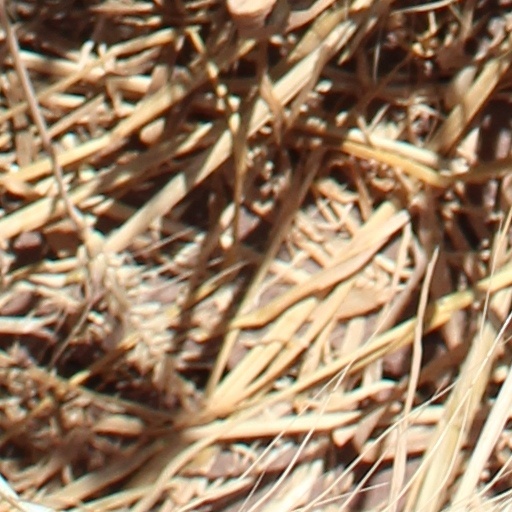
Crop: wheat